Jason Birch

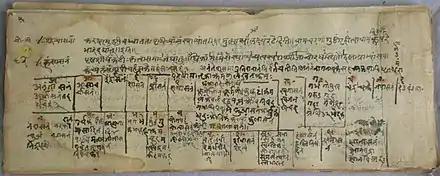
Birch has studied haṭha yoga texts including the "Yogacintāmaṇi".

Jason Birch is a scholar of medieval haṭha yoga and a founding member of SOAS's Centre for Yoga Studies. His research includes locating and translating early yoga manuscripts, and preparing critical editions, such as of the "Amaraugha".